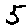
Label: 5